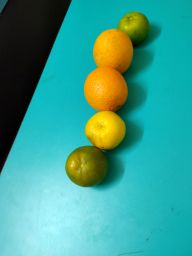
Fruit: Orange
Quality: Good